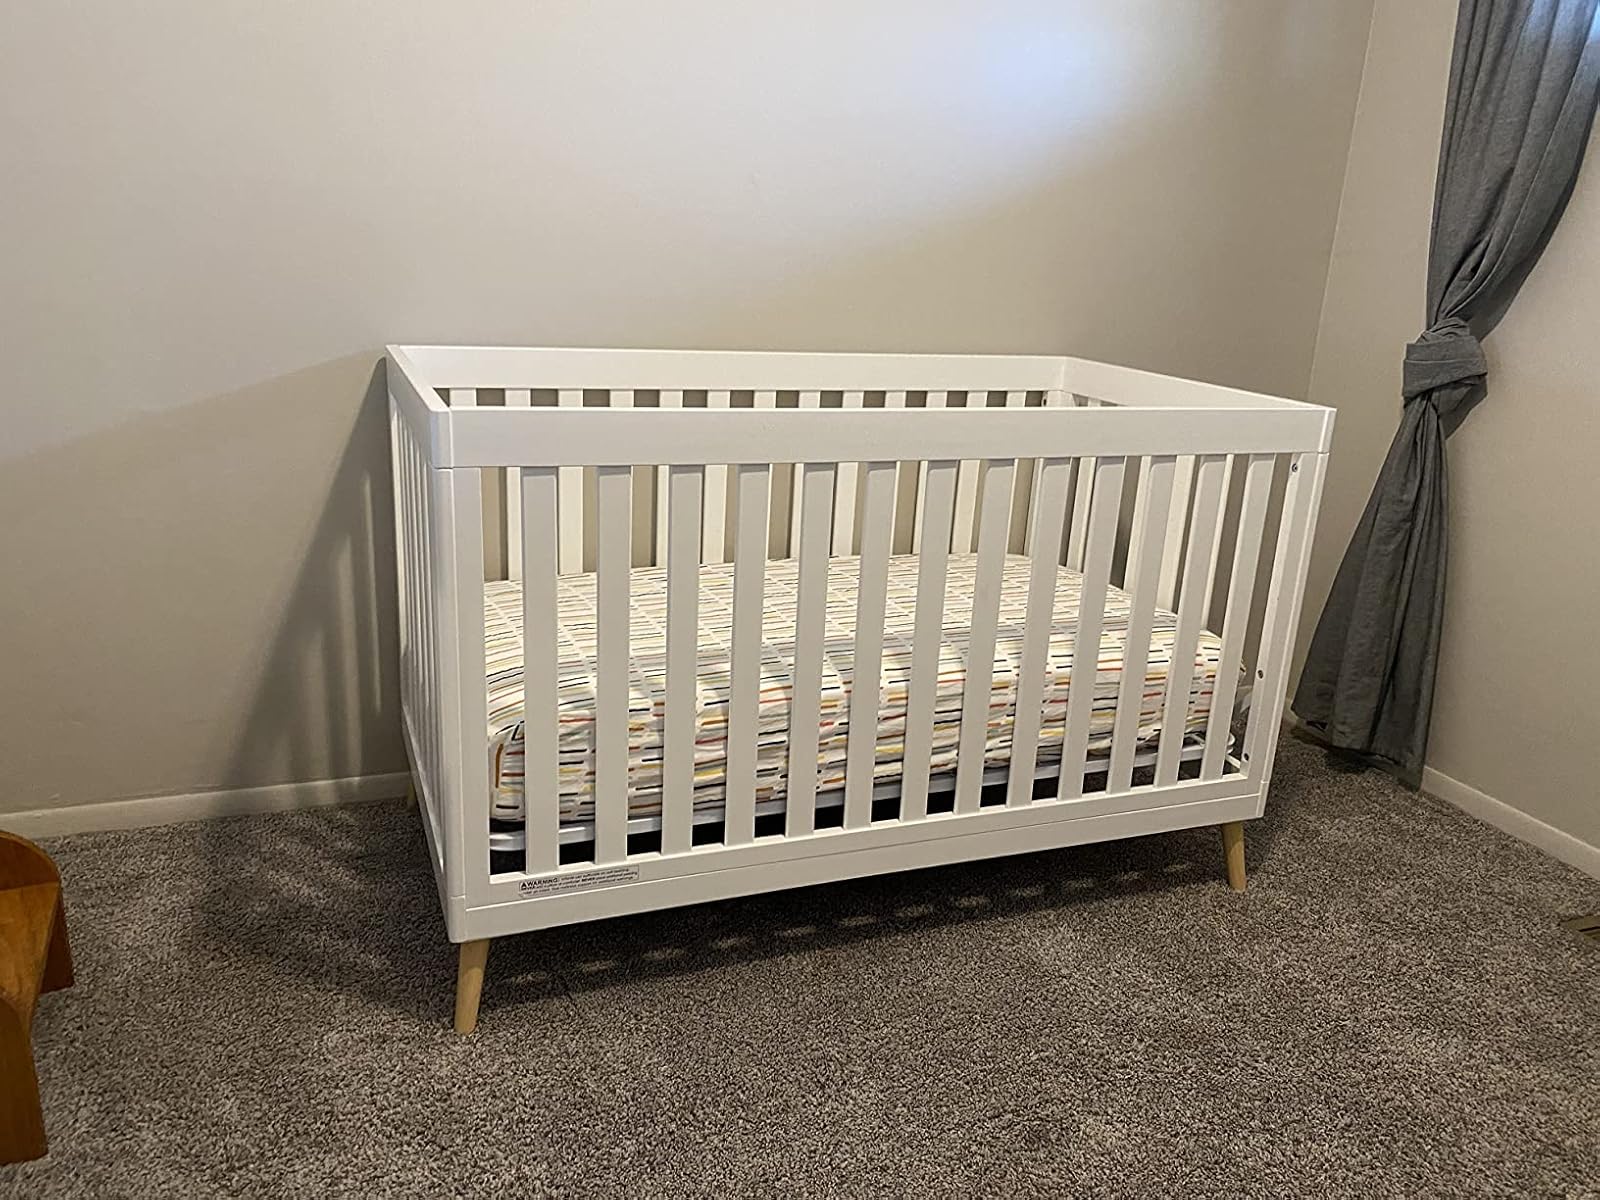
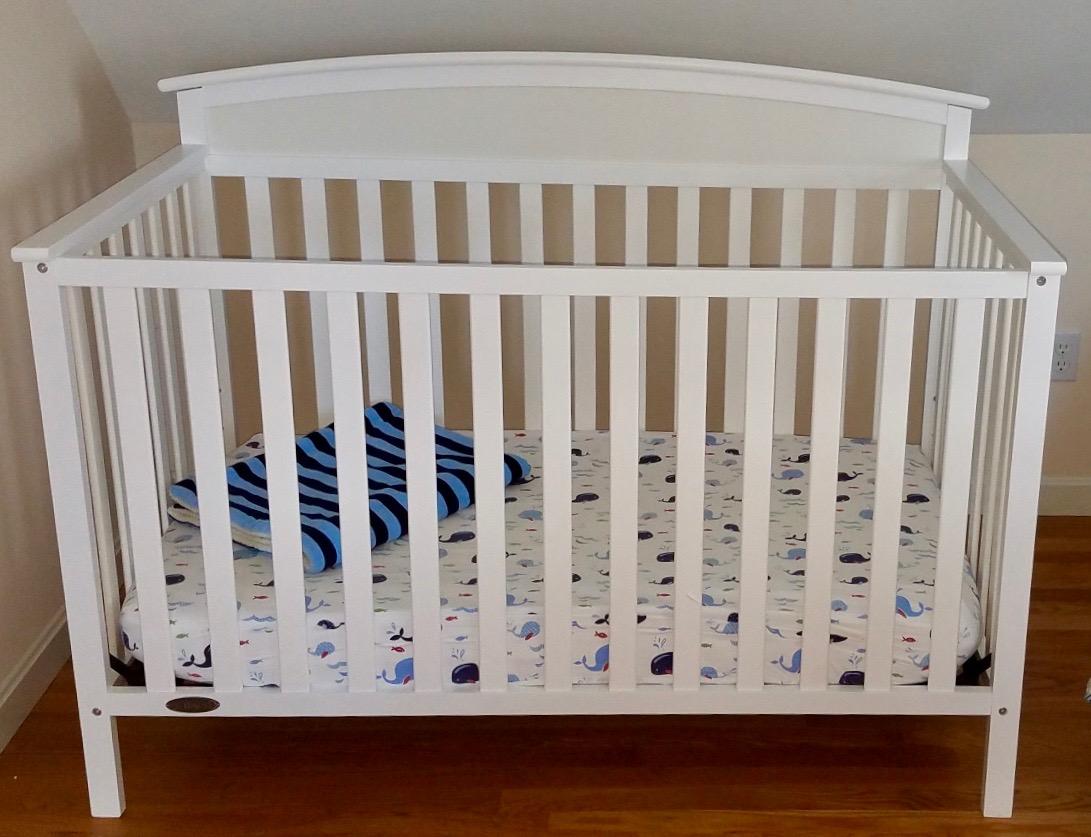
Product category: products_crib
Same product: no